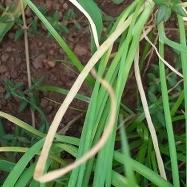
Crop: Onion
Condition: fusarium-d